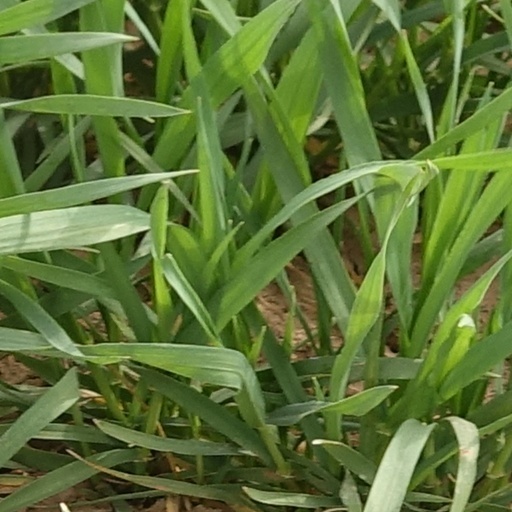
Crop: wheat